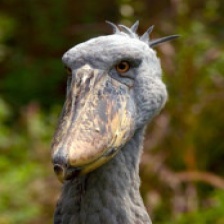
Species: SHOEBILL
Scientific name: BALAENICEPS REX